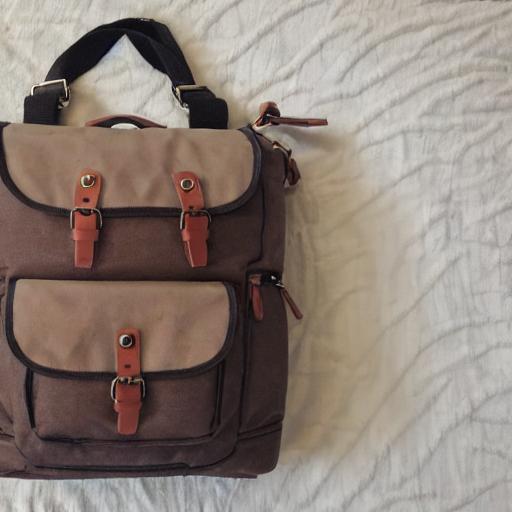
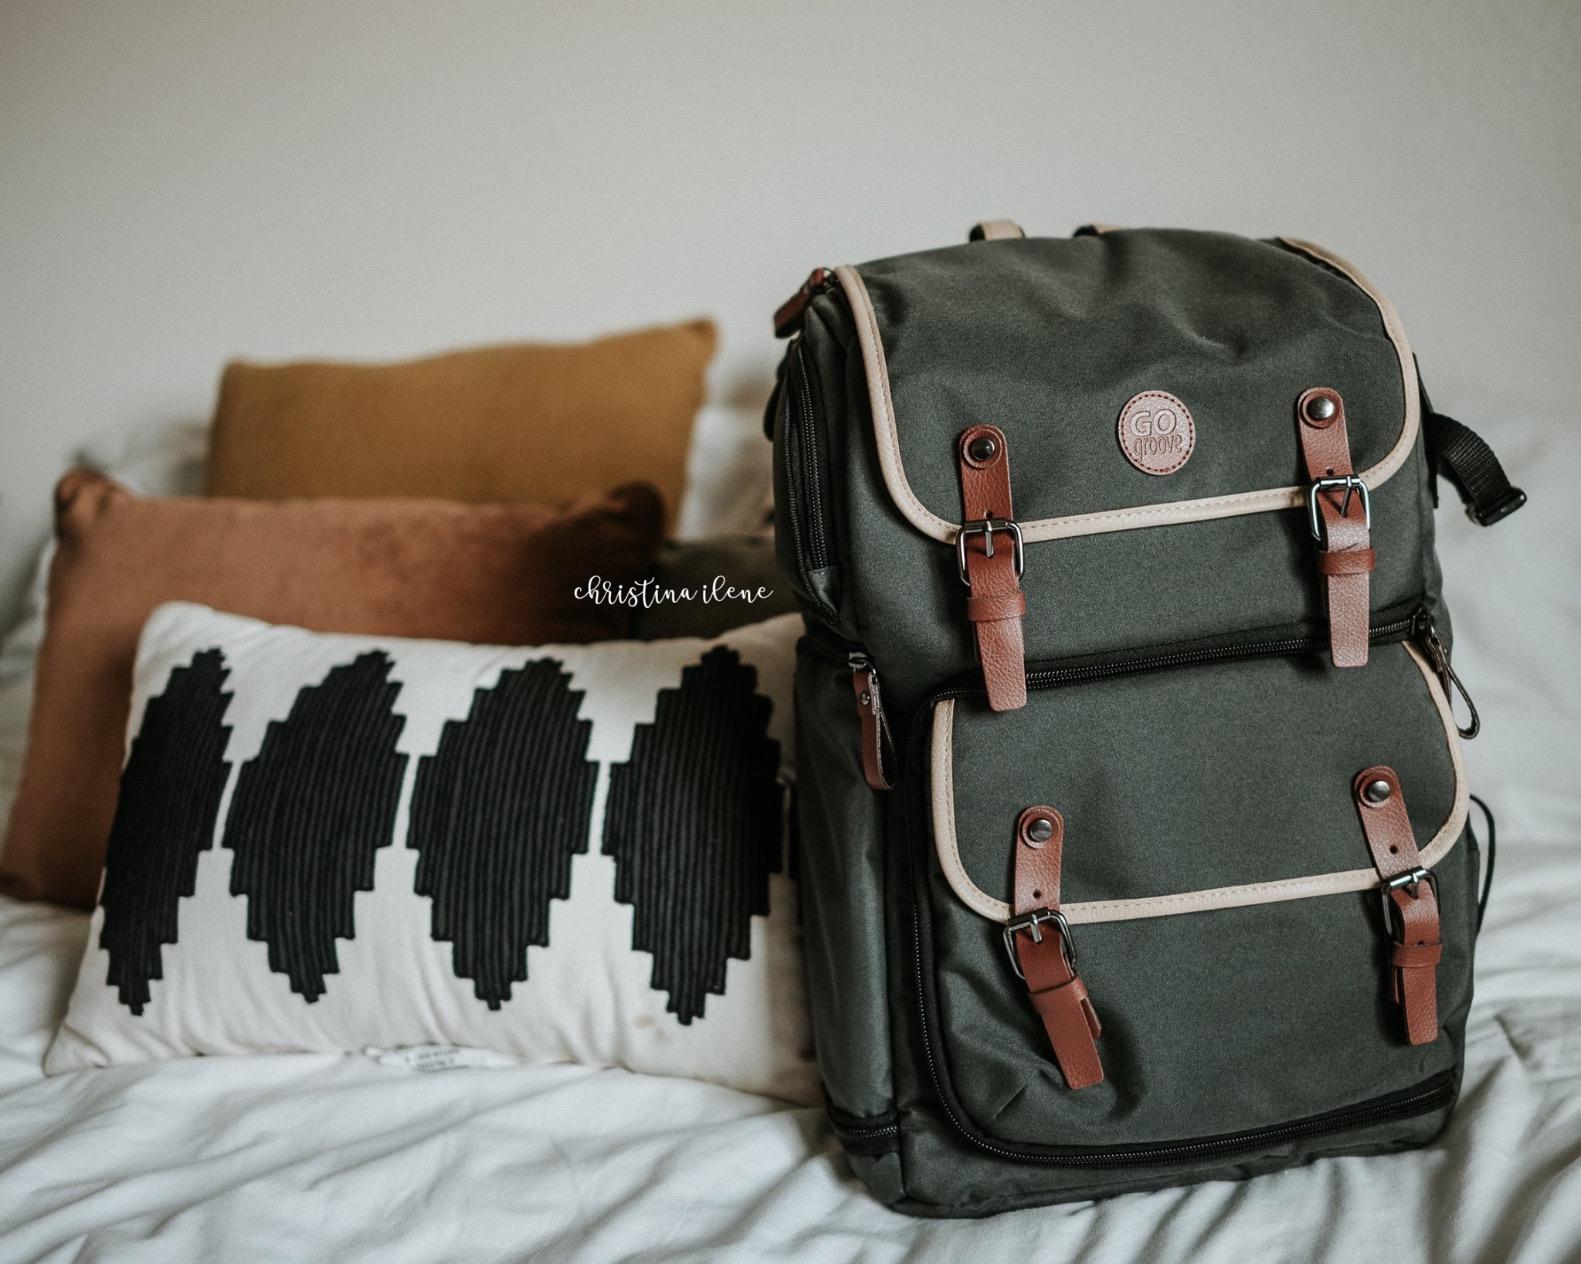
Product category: bag
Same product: no